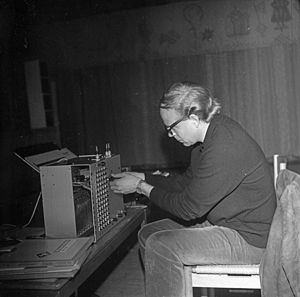
Arne Nordheim
Arne Nordheim var en norsk komponist.